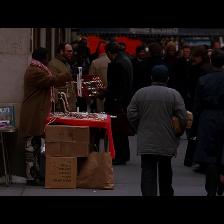
Label: Human